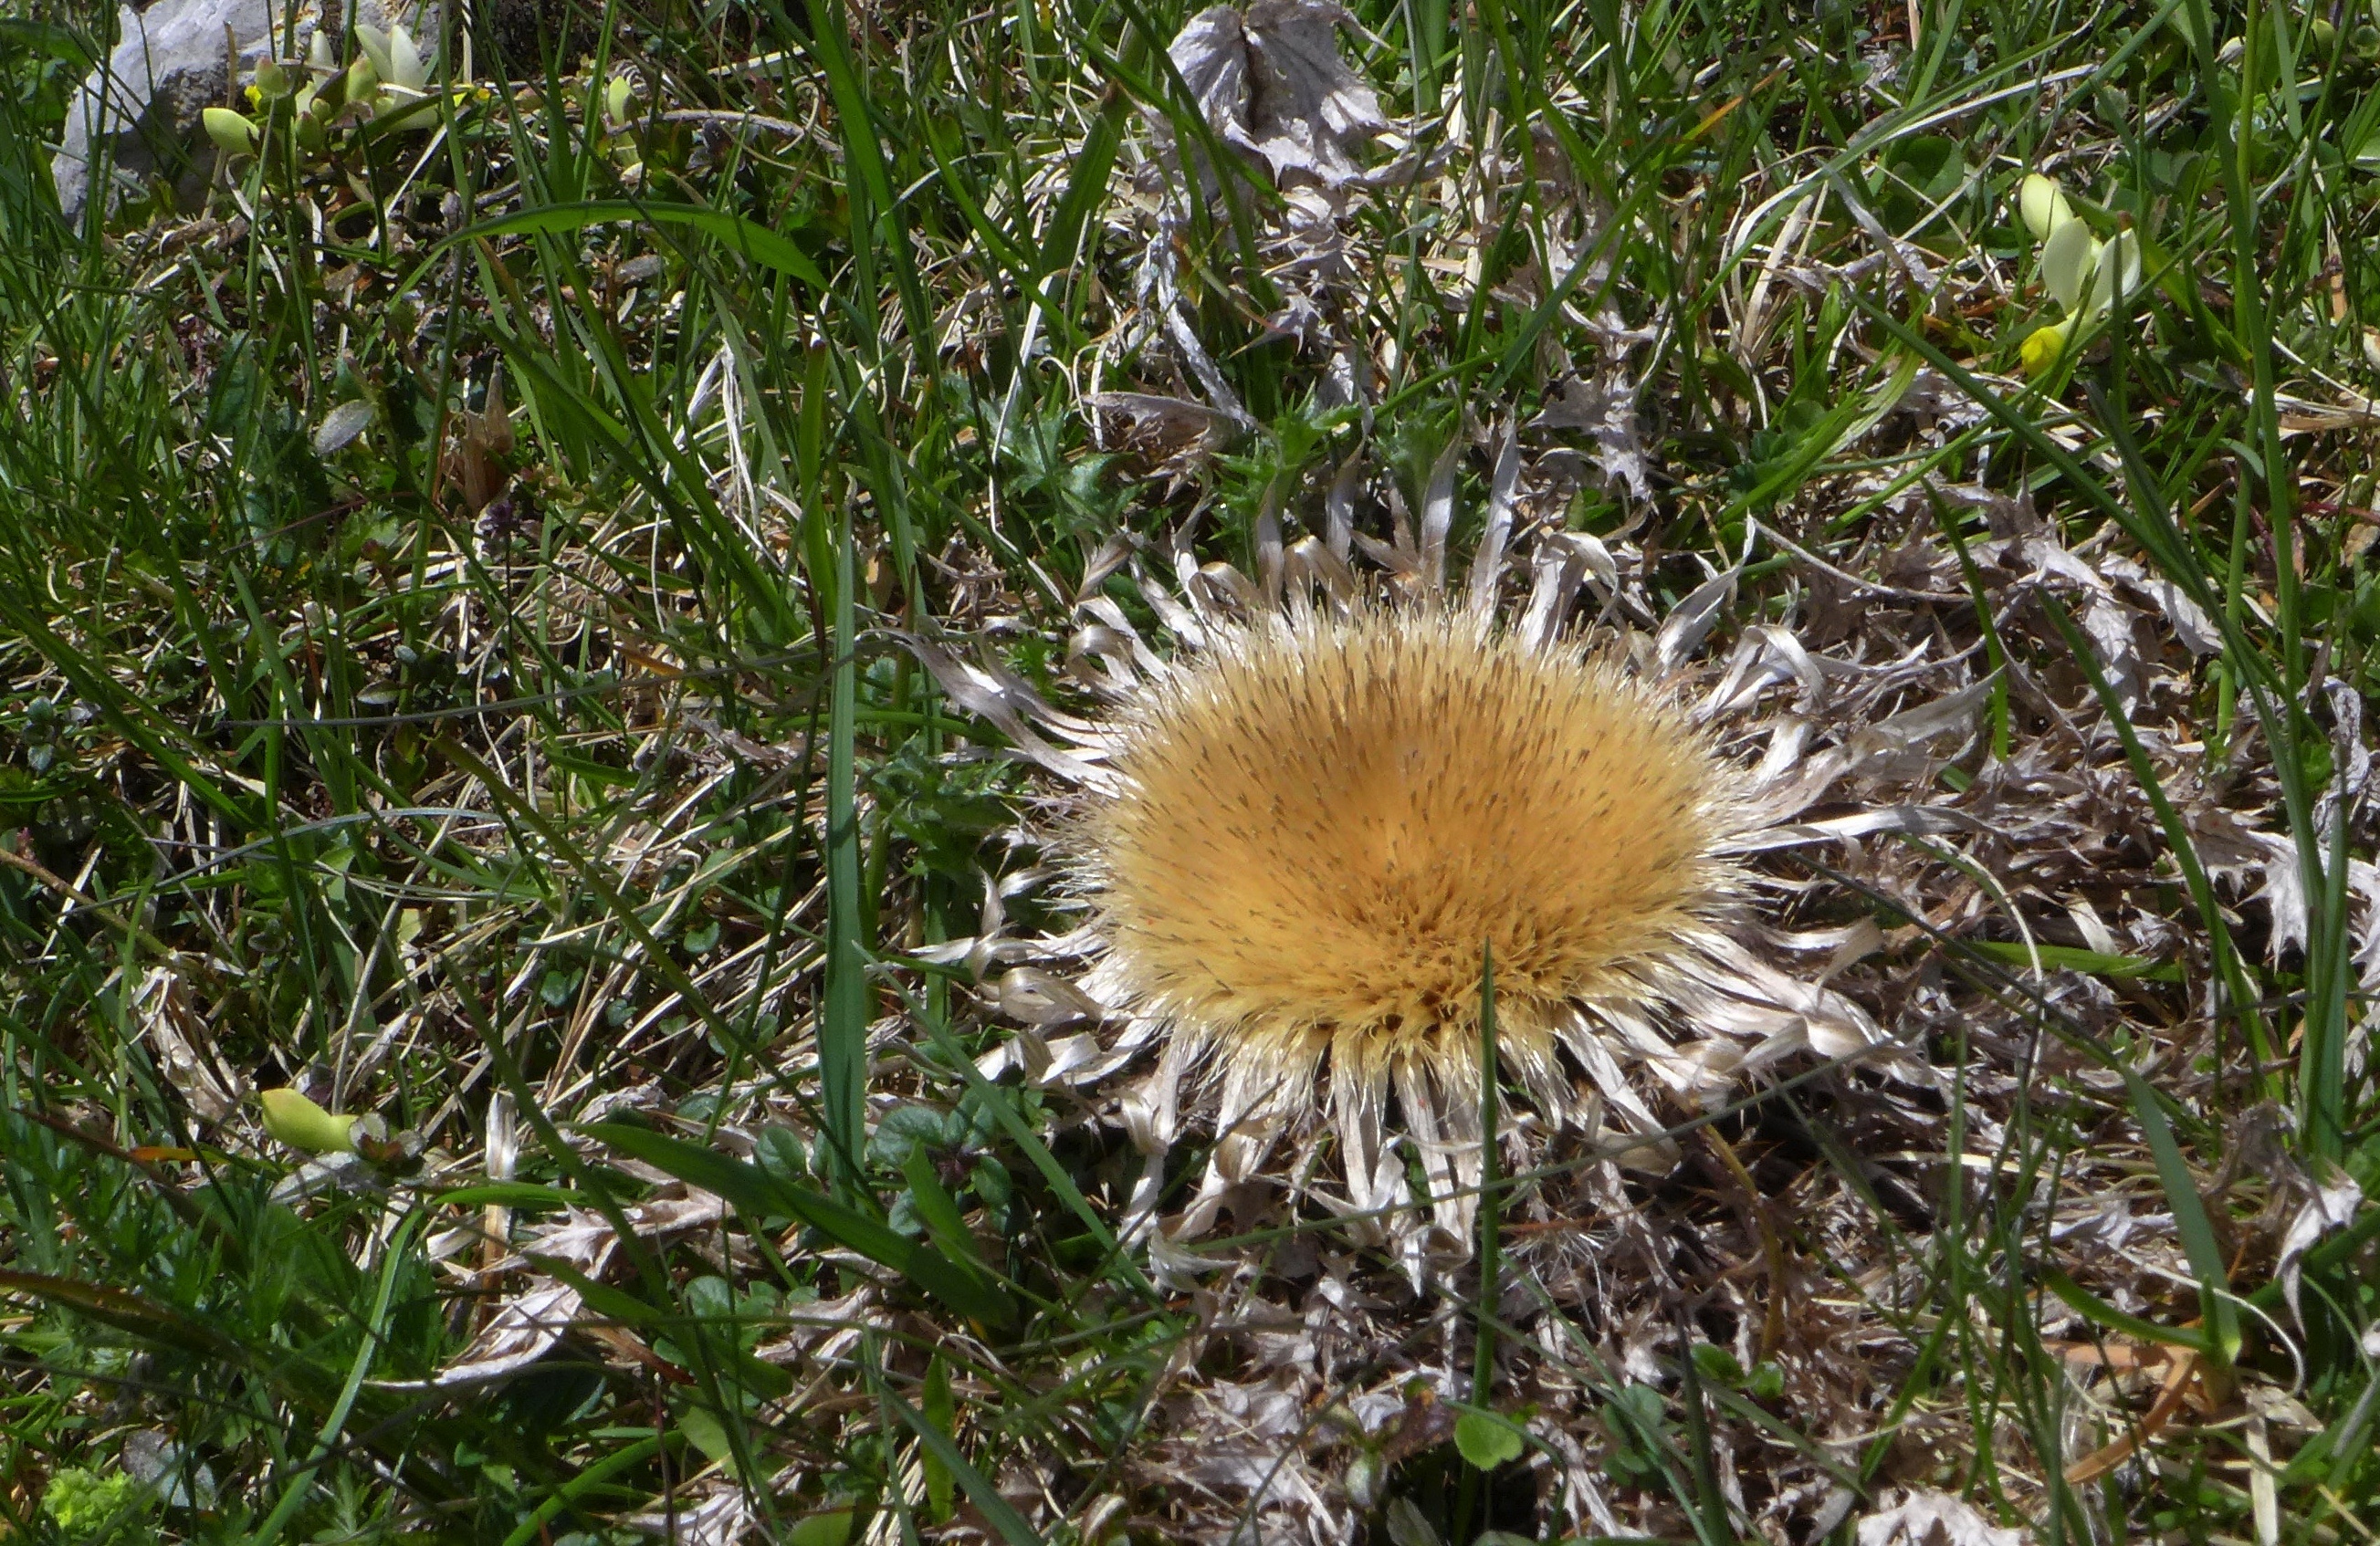
nature, grass, blossom, plant, sun, dandelion, flower, bloom, botany, yellow, close, flora, fauna, wildflower, mountains, thistle, silver thistle, macro photography, flowering plant, daisy family, grass family, land plant